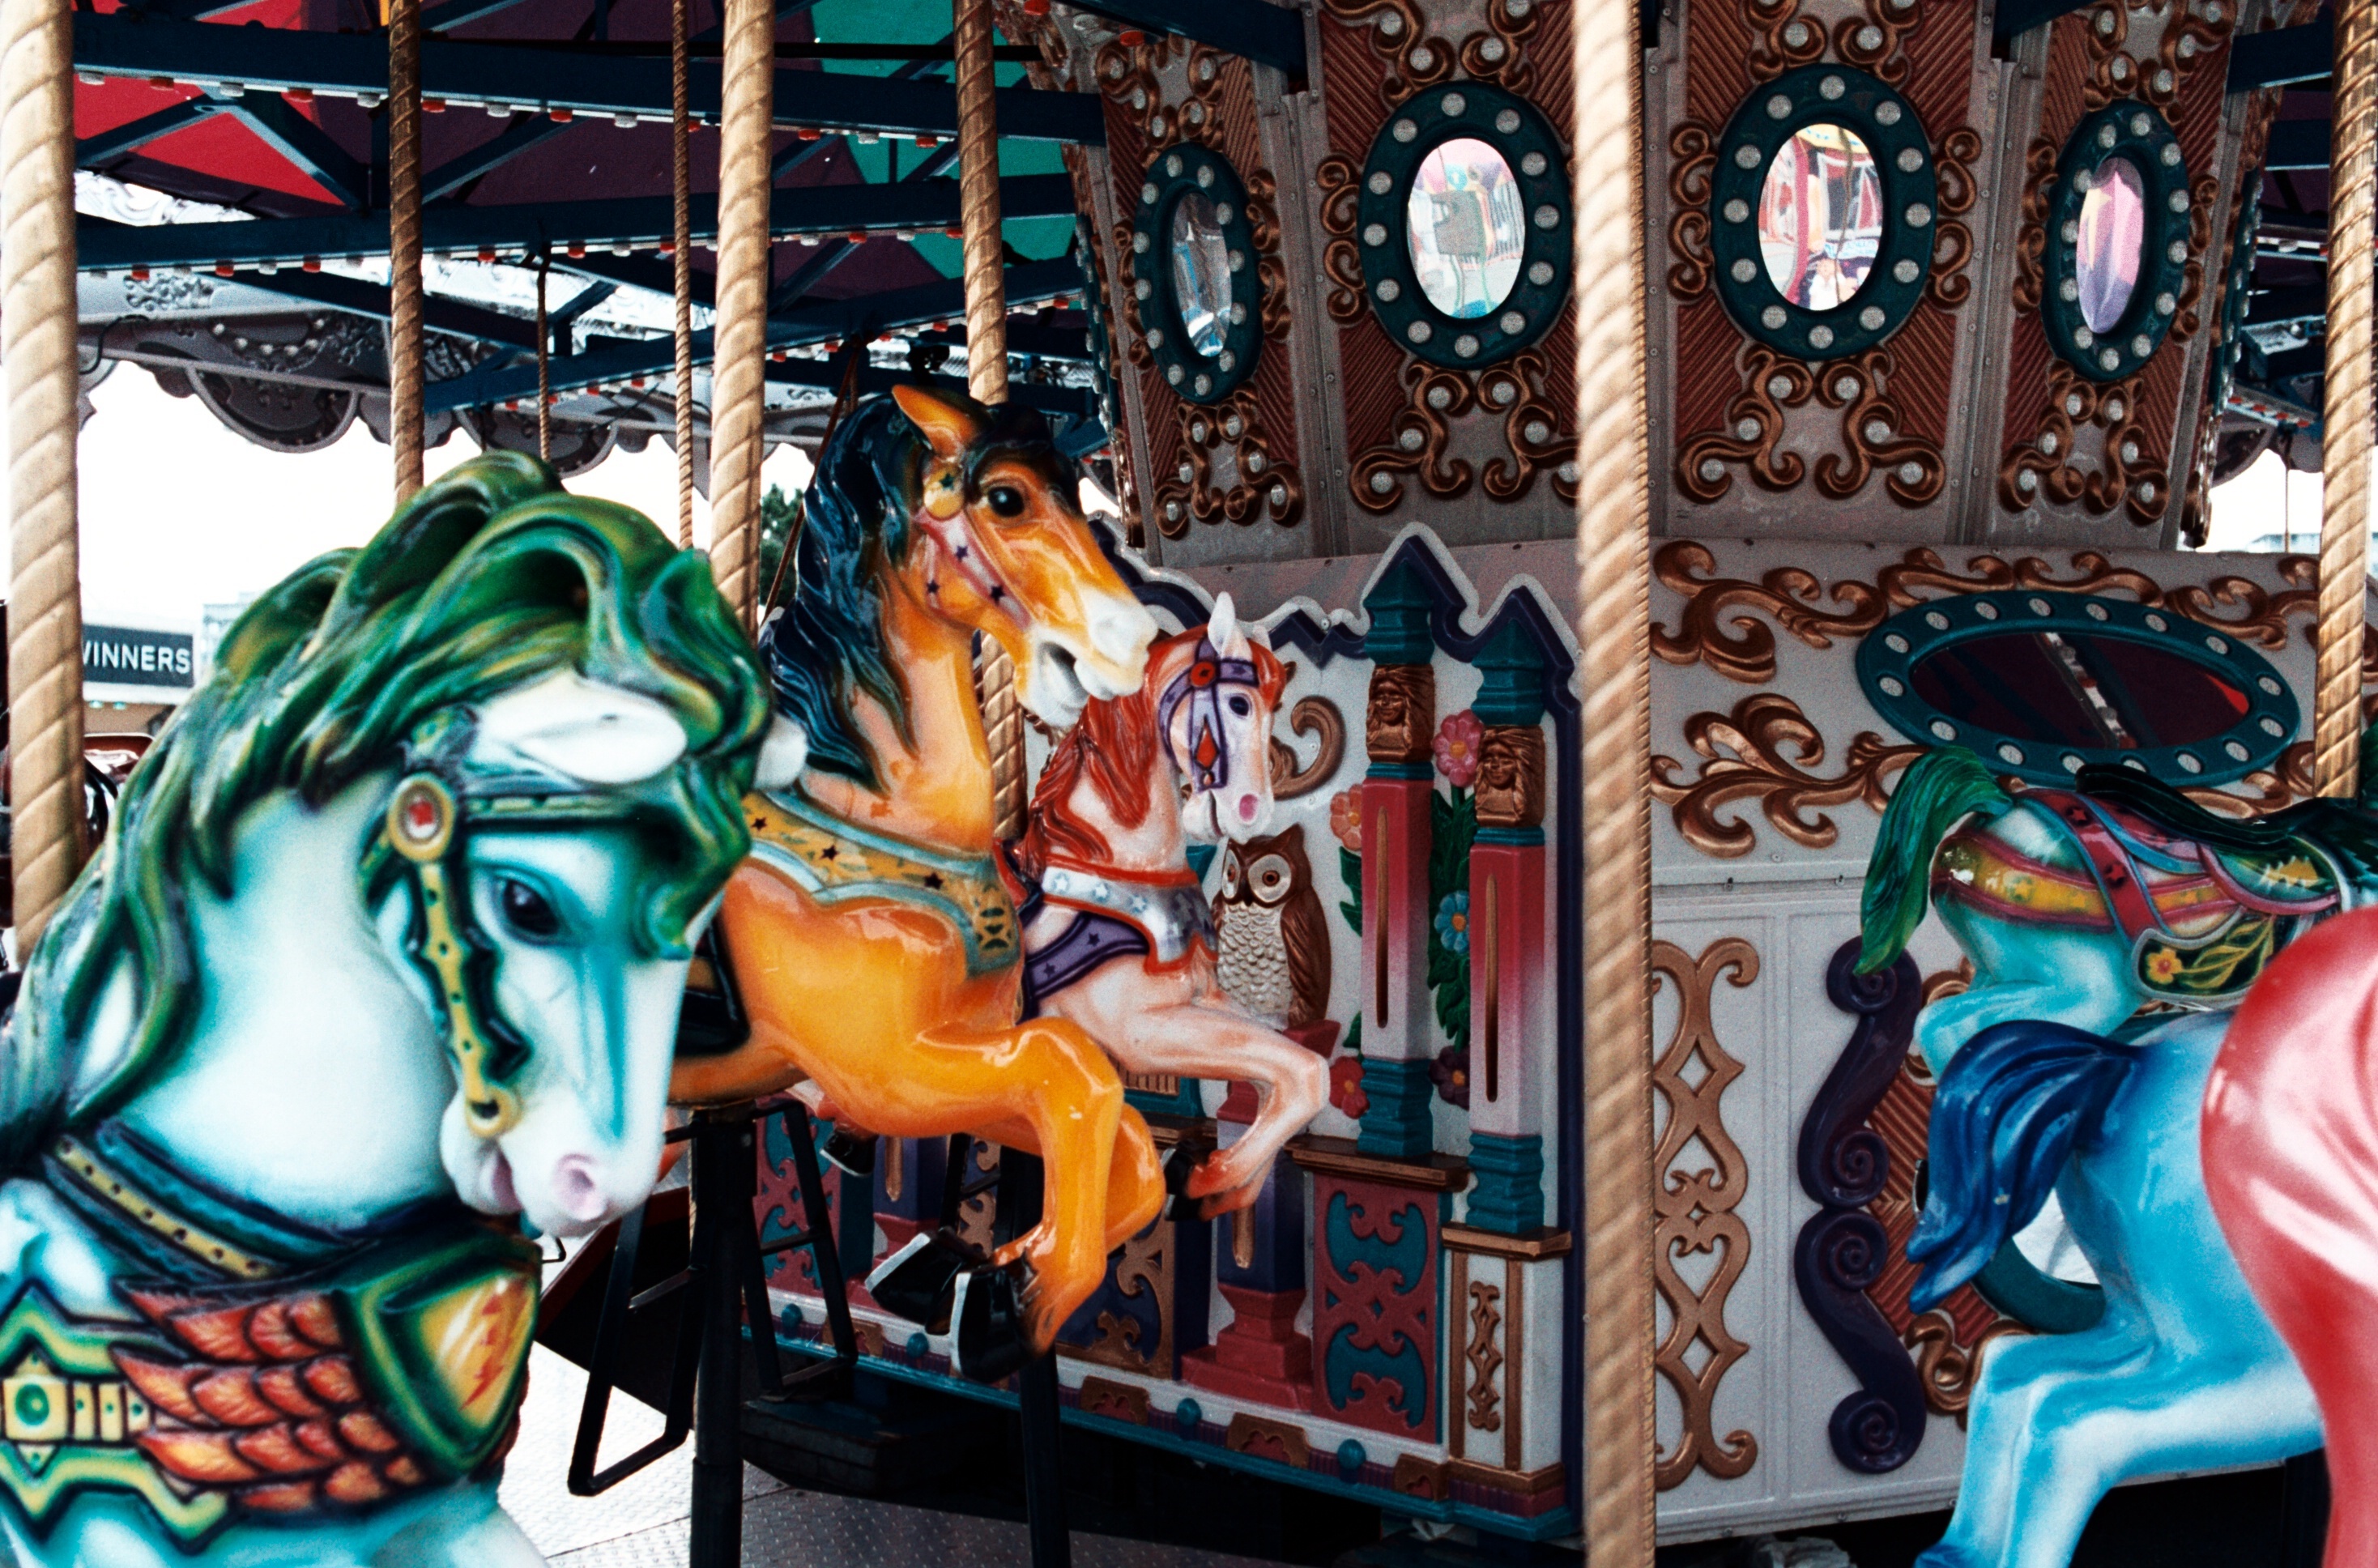
film, recreation, amusement park, colourful, park, ride, carousel, horses, saturated, pentax, amusement, expiredfilm, k1000, ferrania100, ponies, expiredferrania, amusement ride, outdoor recreation, nonbuilding structure